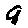
Label: 9